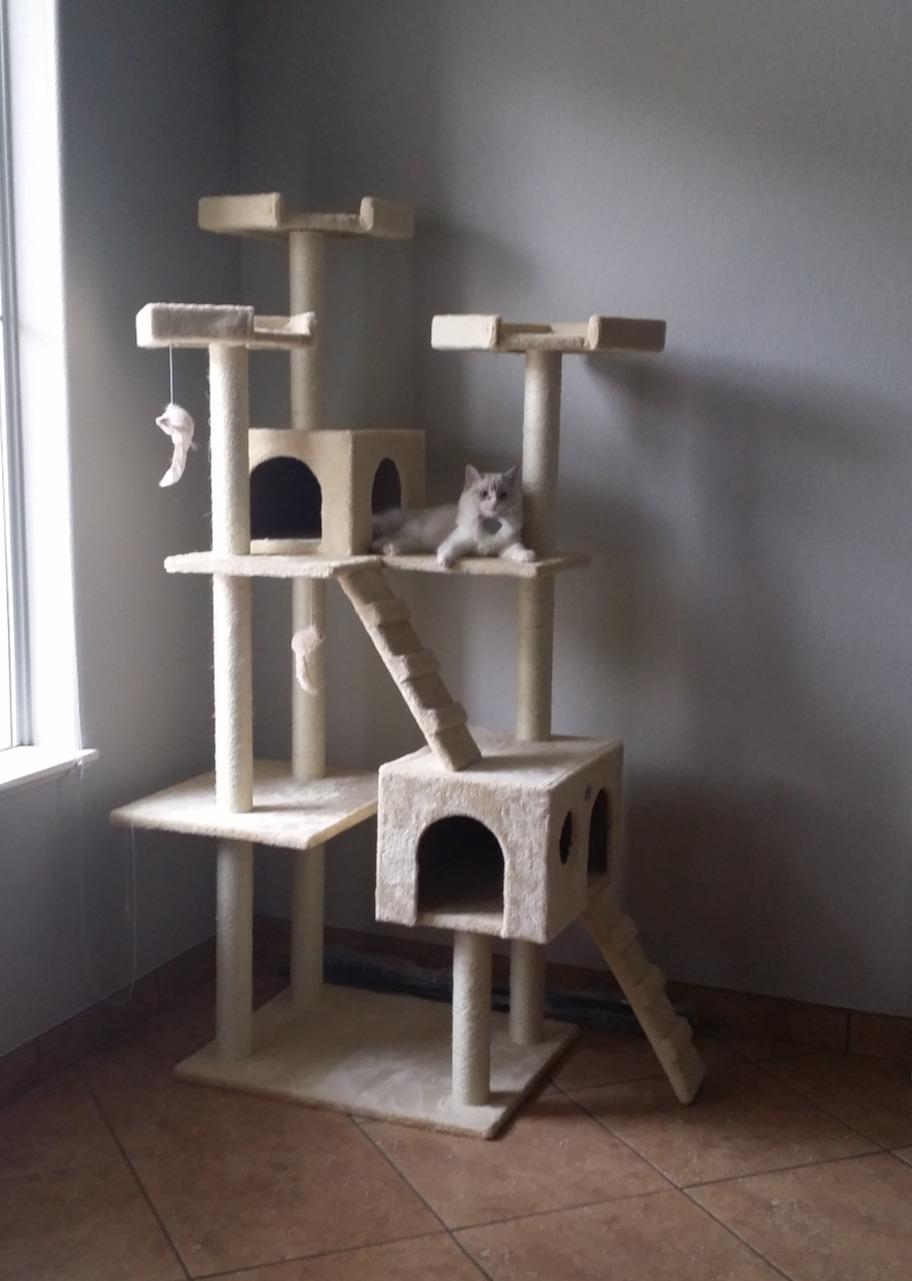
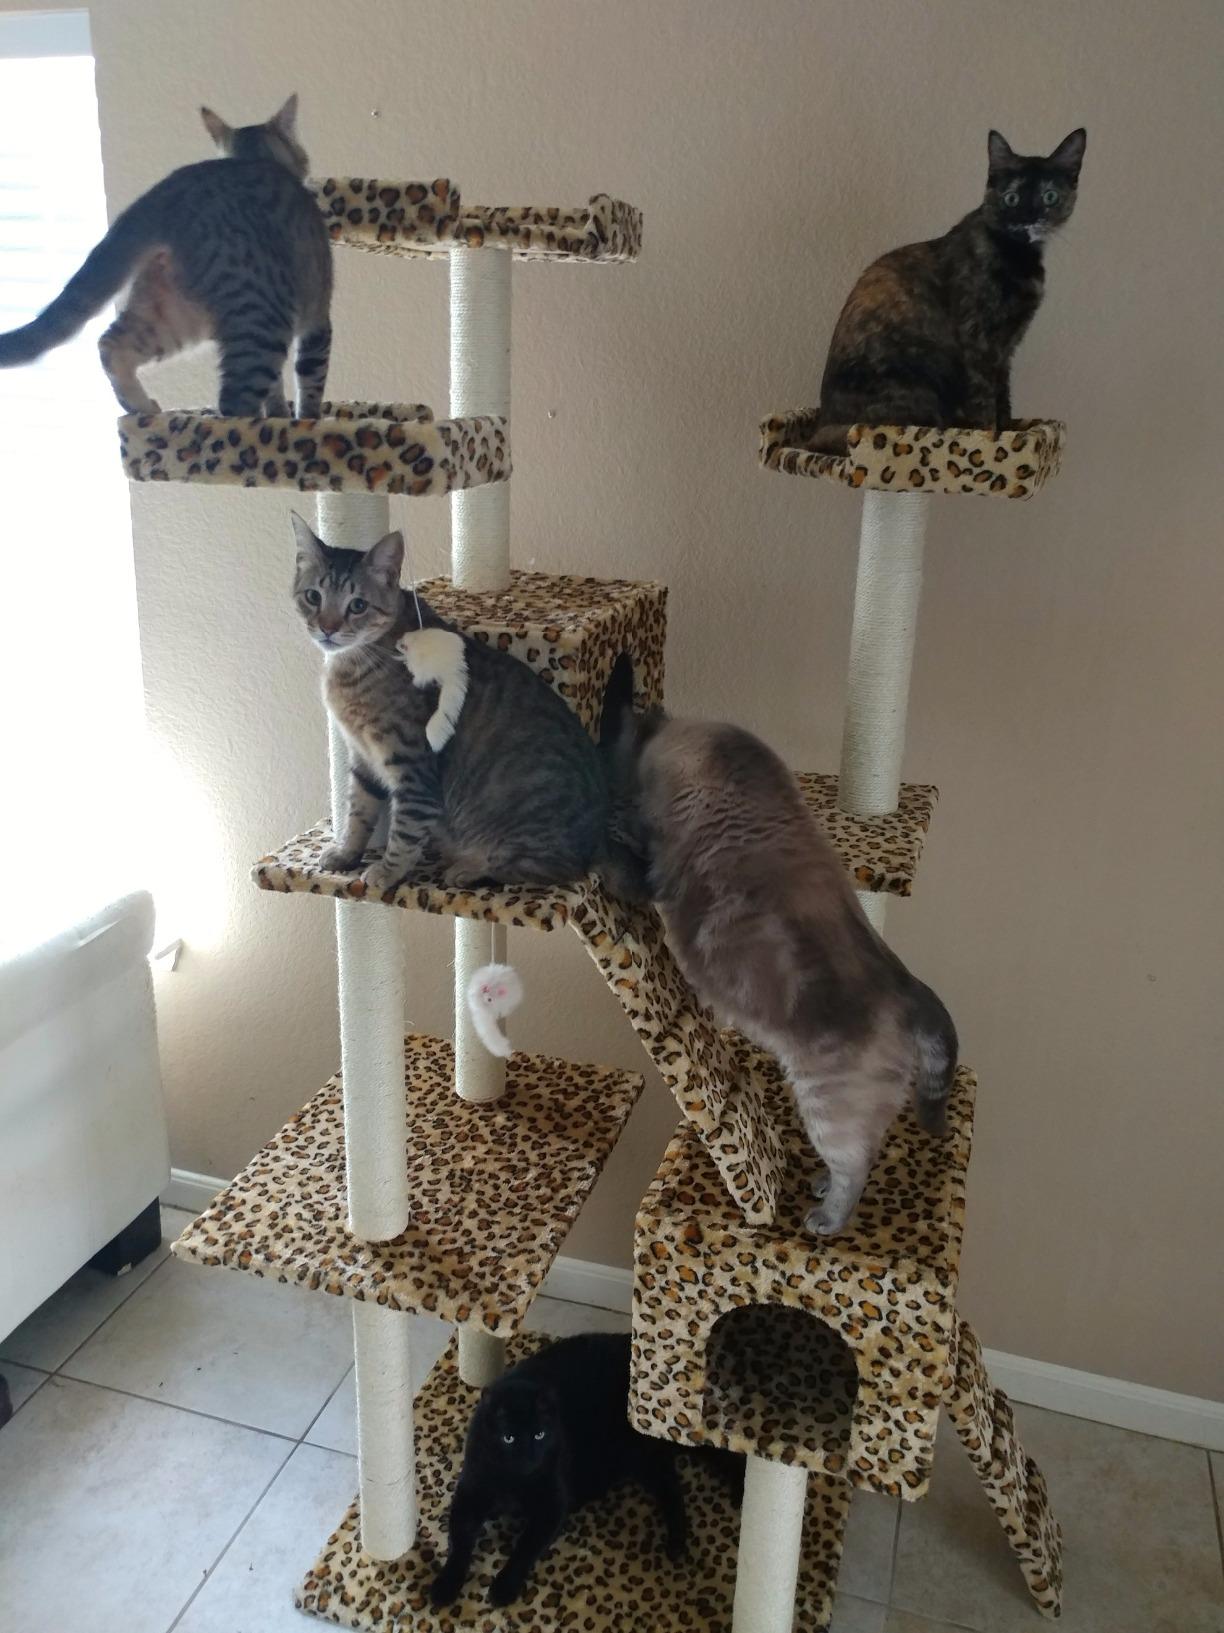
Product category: items_cat tree
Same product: no